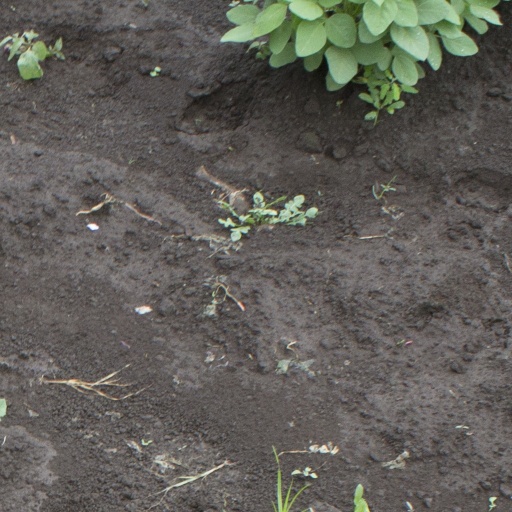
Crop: soybean